Domenico De Masi

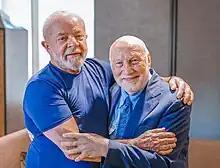
Lula da Silva and De Masi in 2023, some months before his death

Alongside his professional commitment to the university and S3.Studium, he undertook a number of non-profit initiatives: